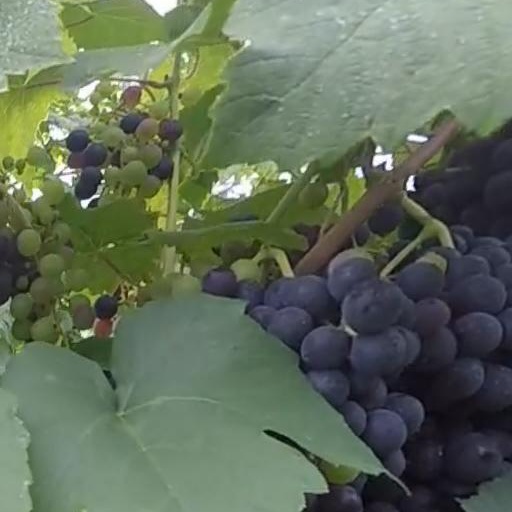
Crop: grape